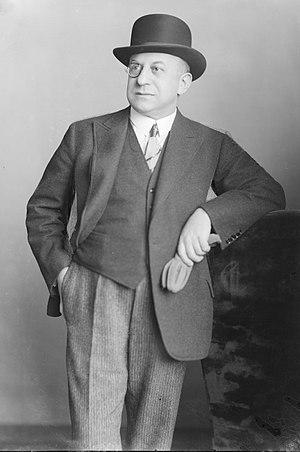
Ludwig Herzer (1883–1939), un médecin et un librettiste autrichien.
Ludwig Herzer est un médecin et un librettiste autrichien.